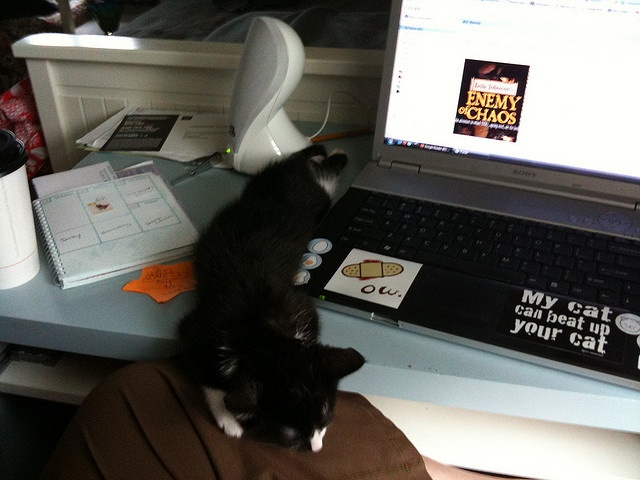
A kitten is crawling on the knee of the person at the laptop.
A cat is on a desk next to a laptop computer.
A car walks off the desk and onto a person's leg.
A small cat lays in front of a laptop.
A small cat playing on a computer desk.